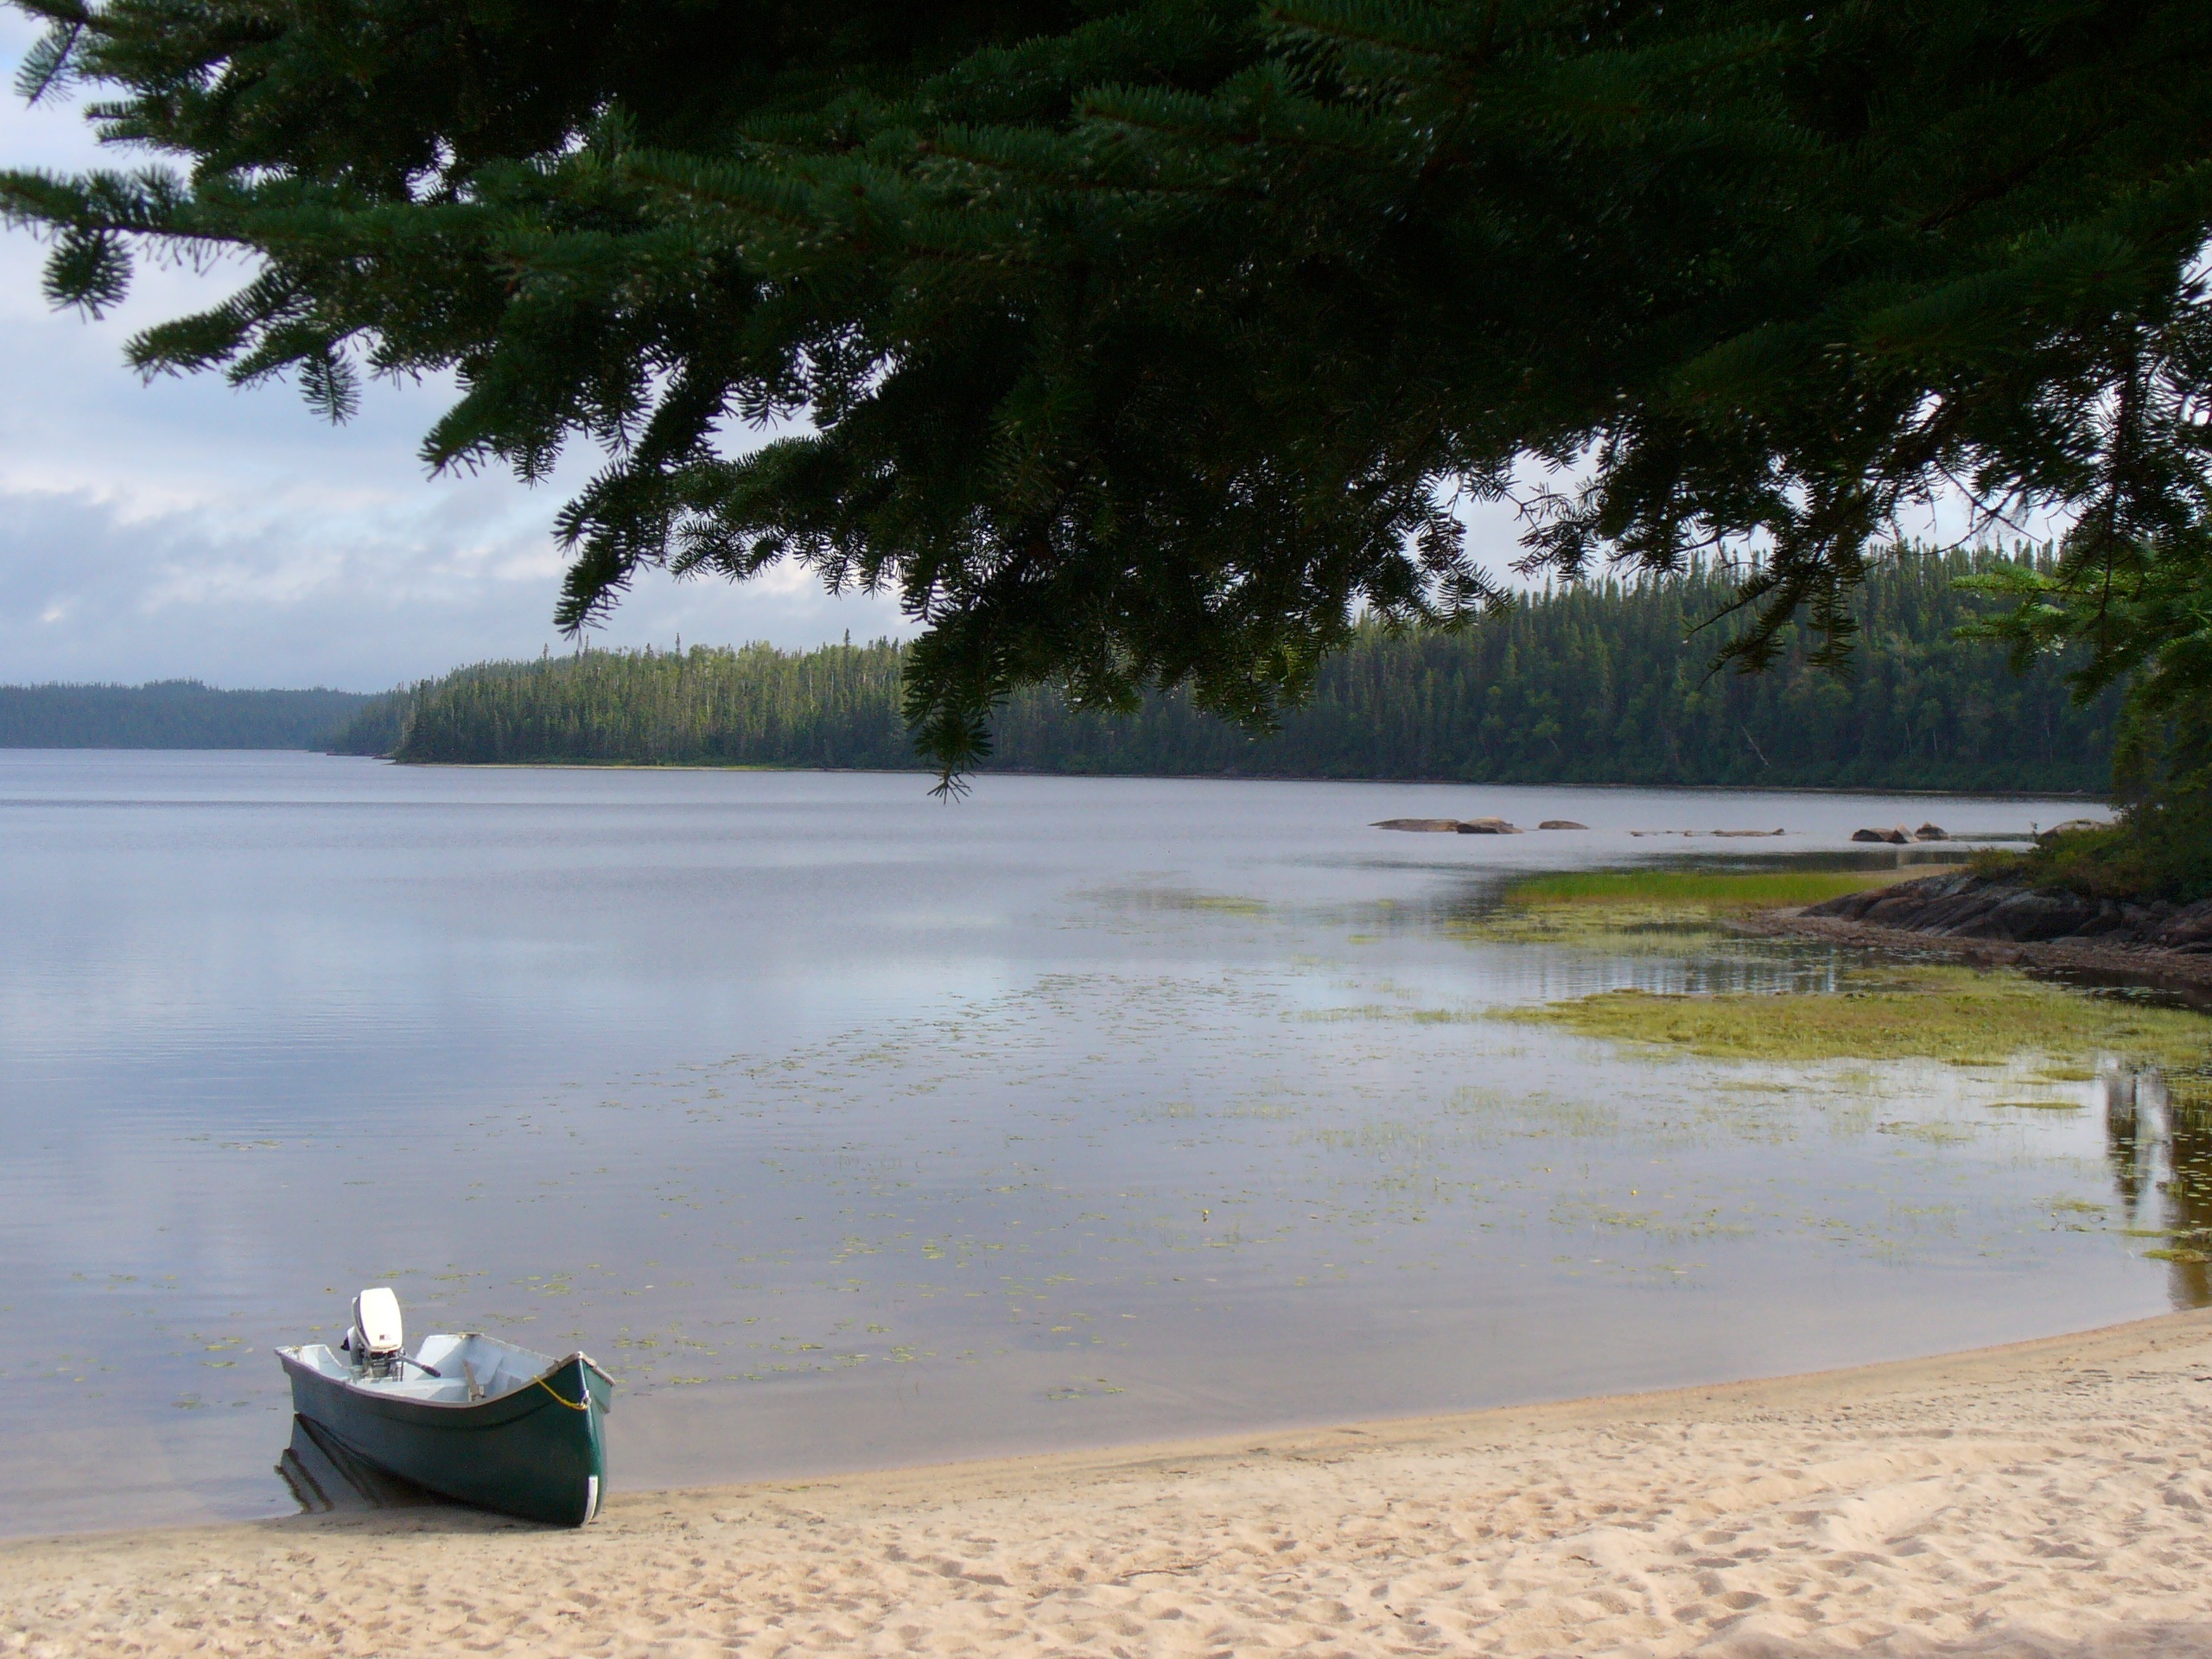
beach, landscape, sea, water, boat, shore, lake, river, canoe, vehicle, lagoon, bay, reservoir, body of water, boating